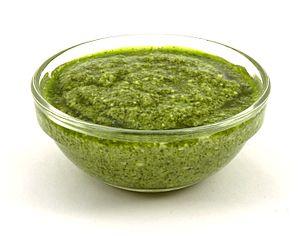
Le pesto est une préparation culinaire de Ligurie à base de basilic, de pignons de pin, de fromage, de marjolaine ou de persil, d'huile d'olive, d'ail et d'un bouillon. Le basilic employé doit être du basilico genovese.
La cuisine ligure est pratiquée en Ligurie, un territoire encadré par la côte méditerranéenne et les Alpes, lesquelles ont fortement influencé la gastronomie régionale faite à base d'ingrédients simples qui la rendent particulièrement économique.
Une persillade est une recette simple de sauce froide ou de condiment, à base de persil et d'ail hachés, et éventuellement d'huile d'olive, de vinaigre, et/ou de chapelure...